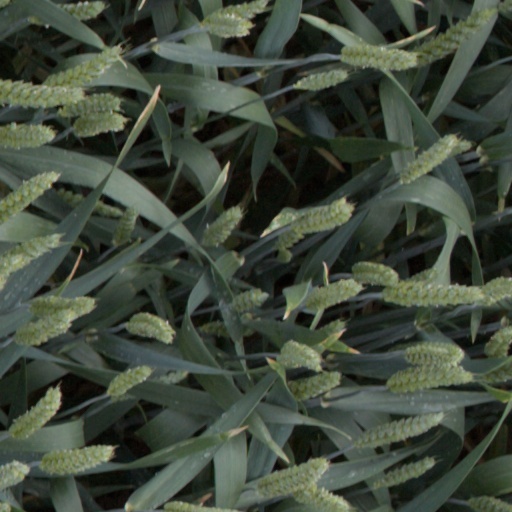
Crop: wheat